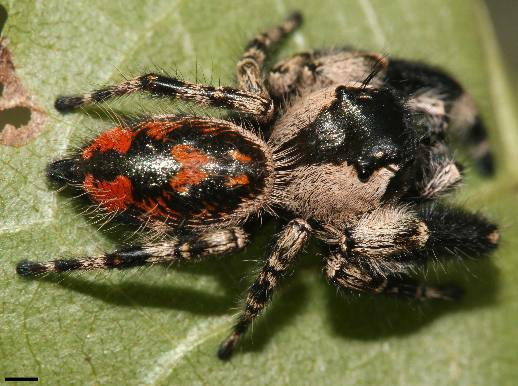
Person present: No